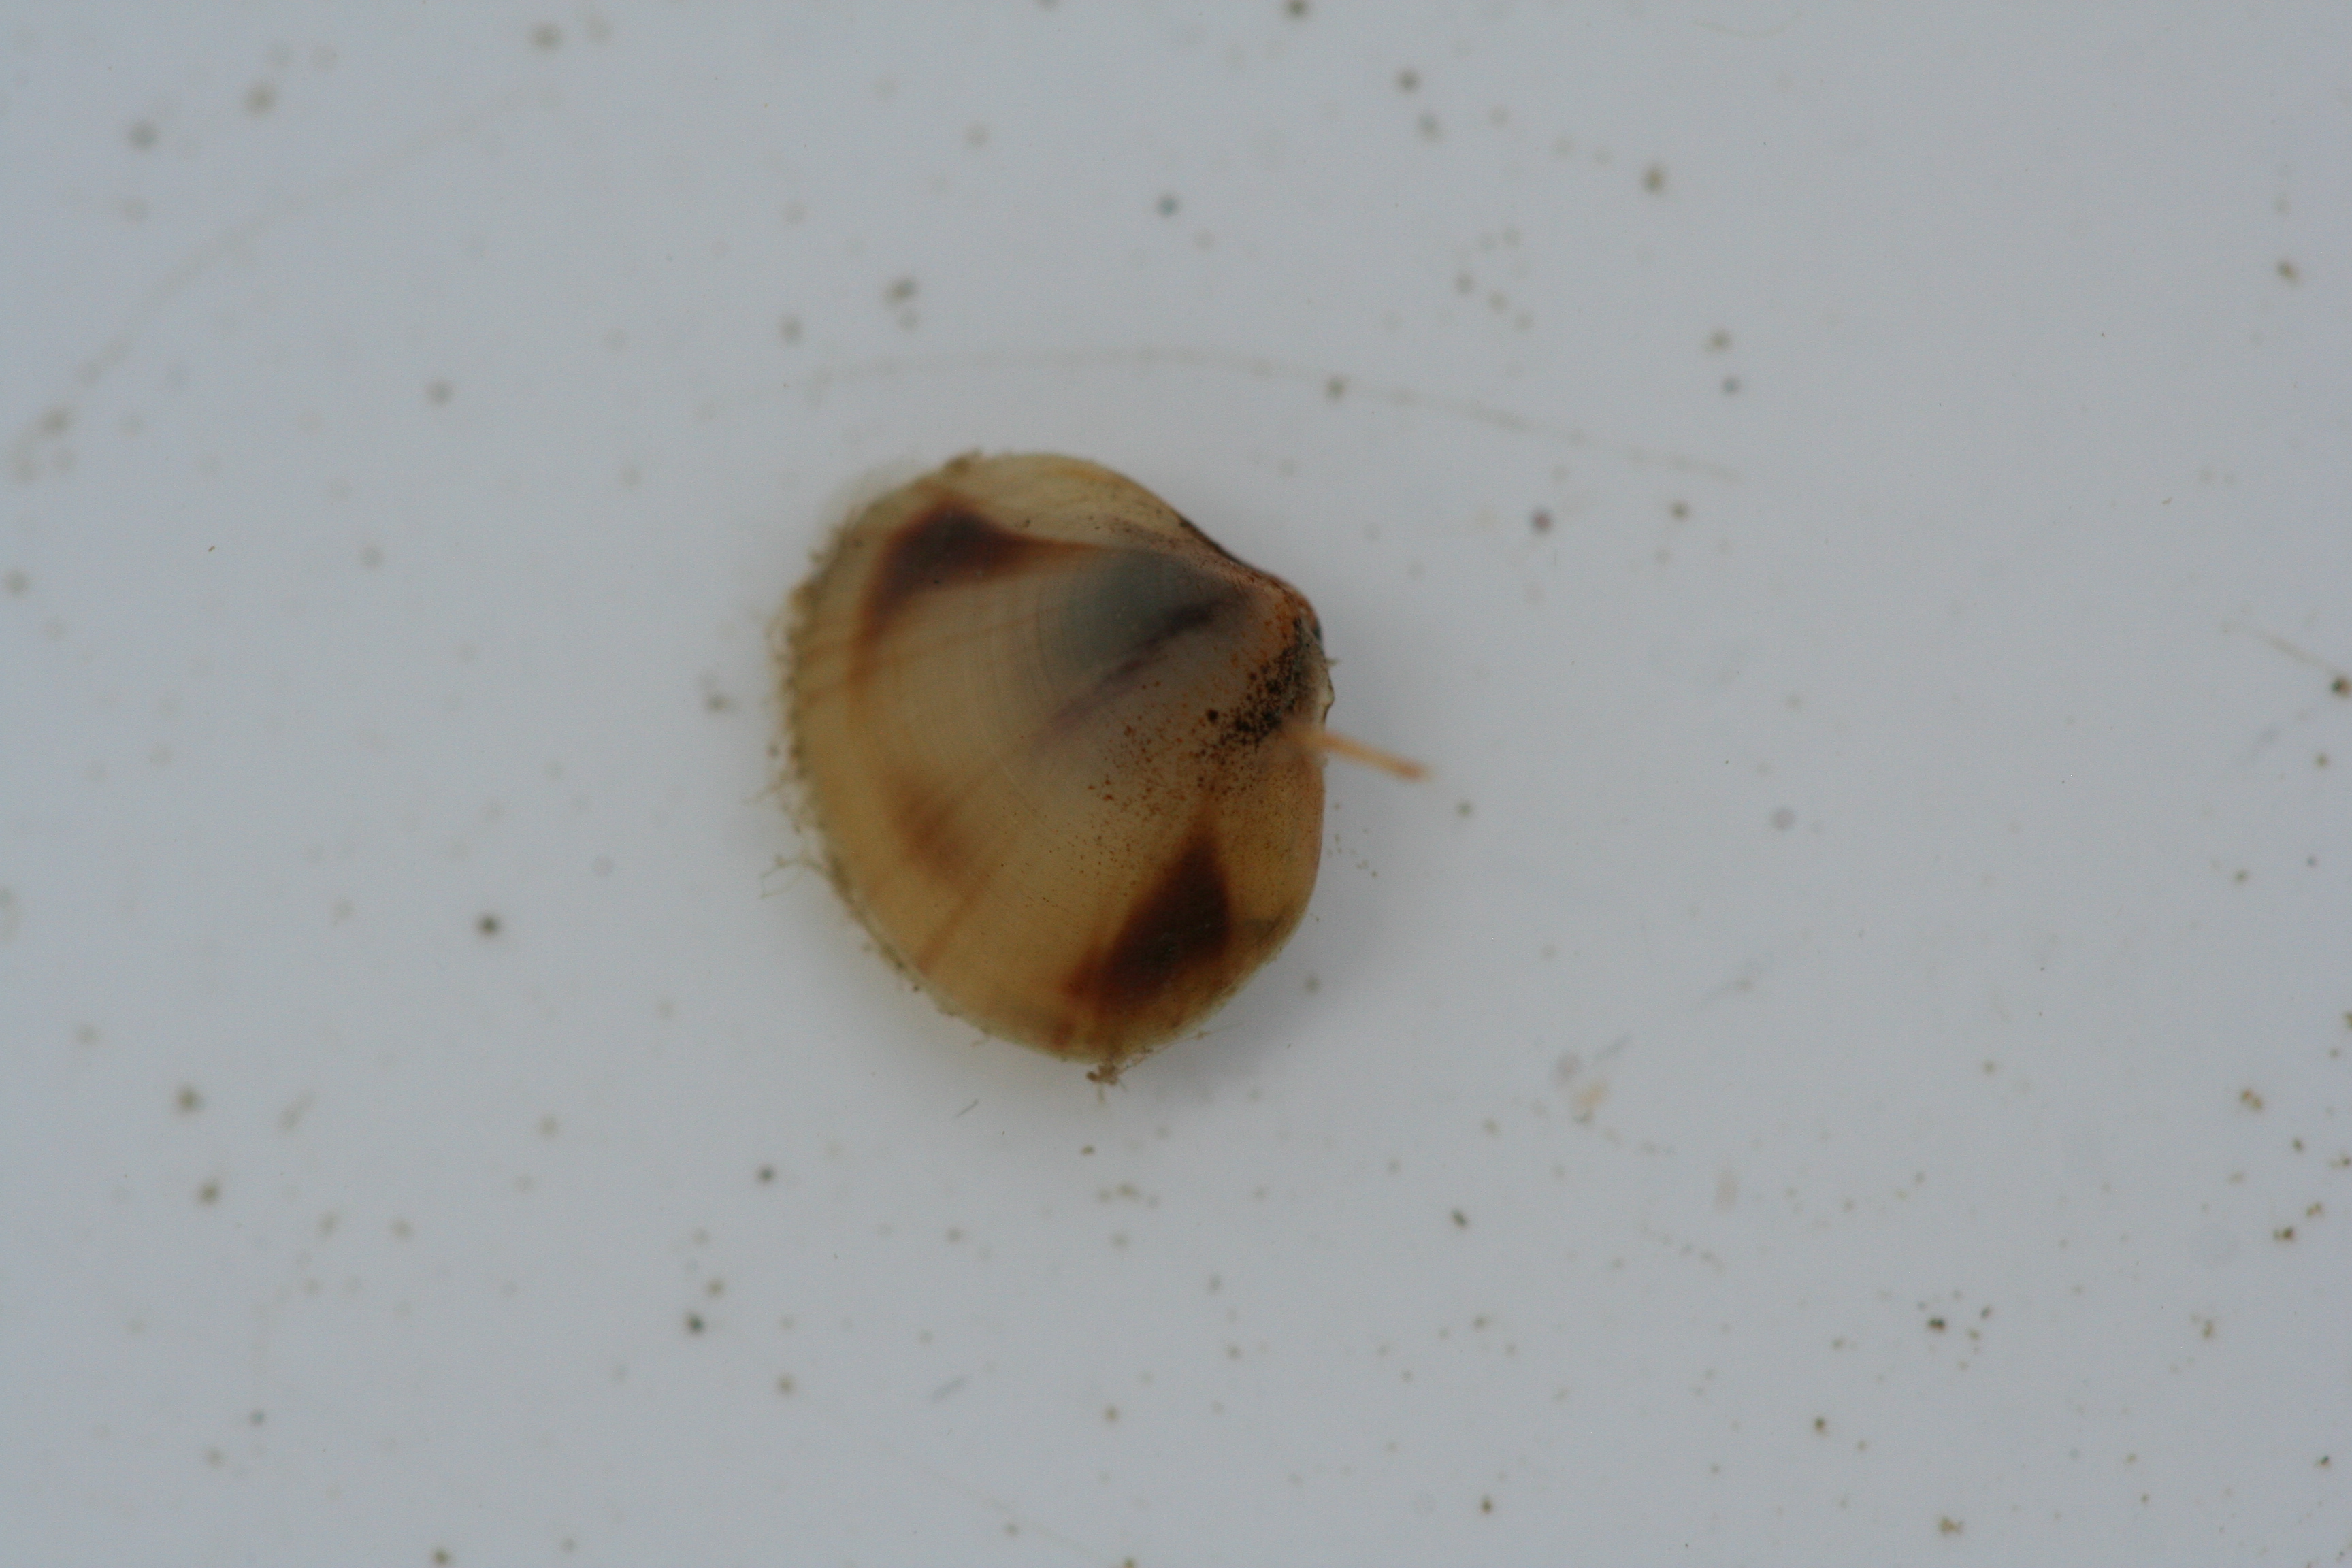
Macroinvertebrate group: snails_clams_mussels